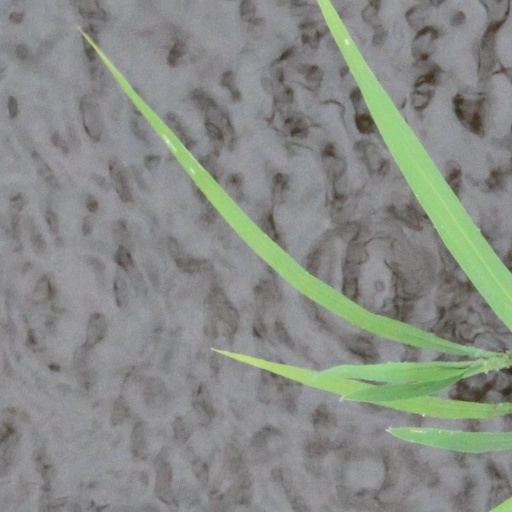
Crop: rice